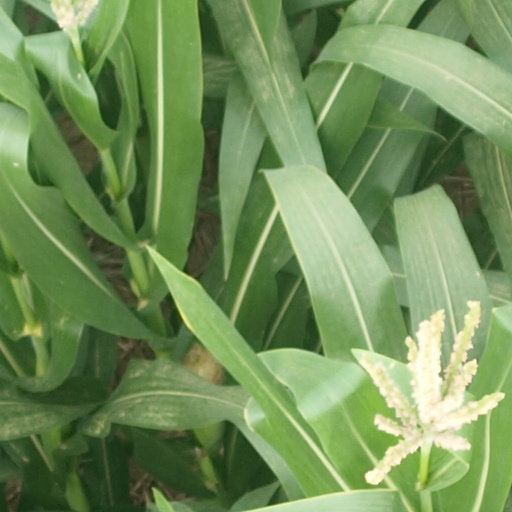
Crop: maize; corn